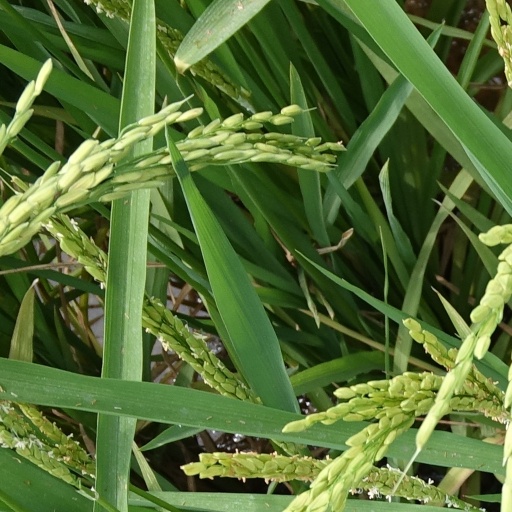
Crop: rice